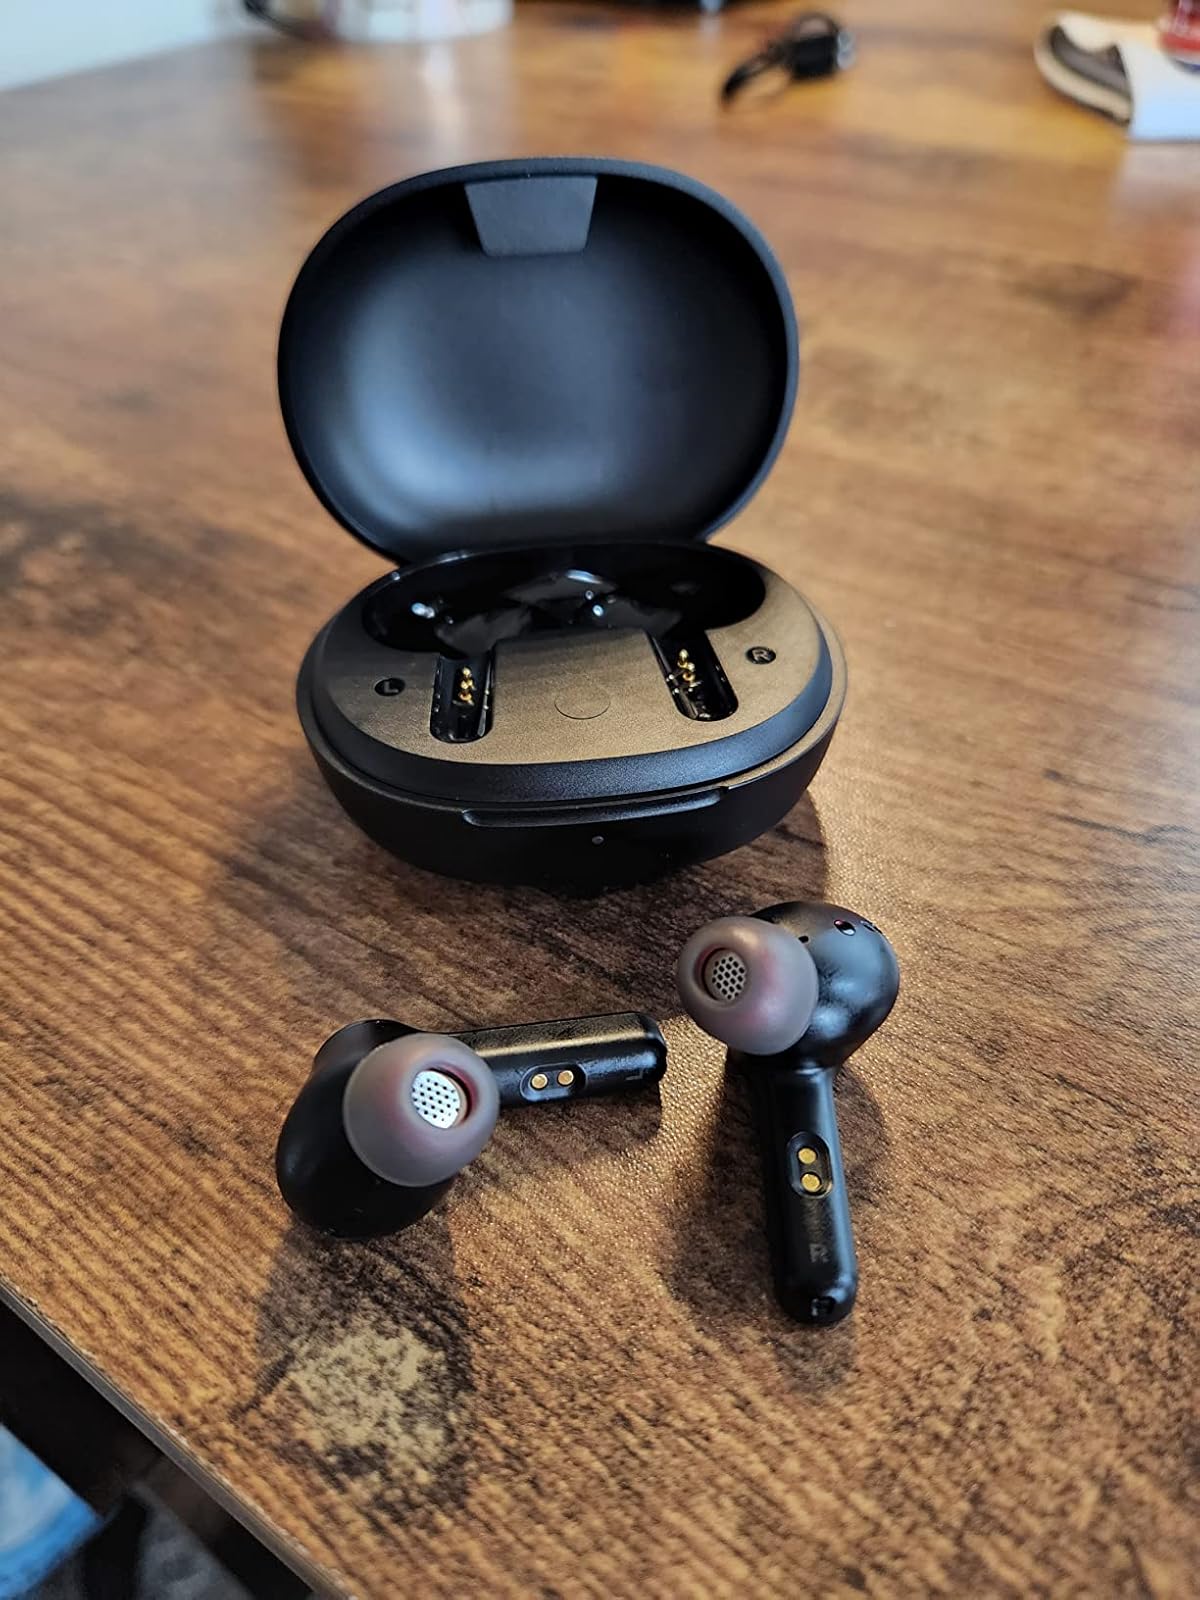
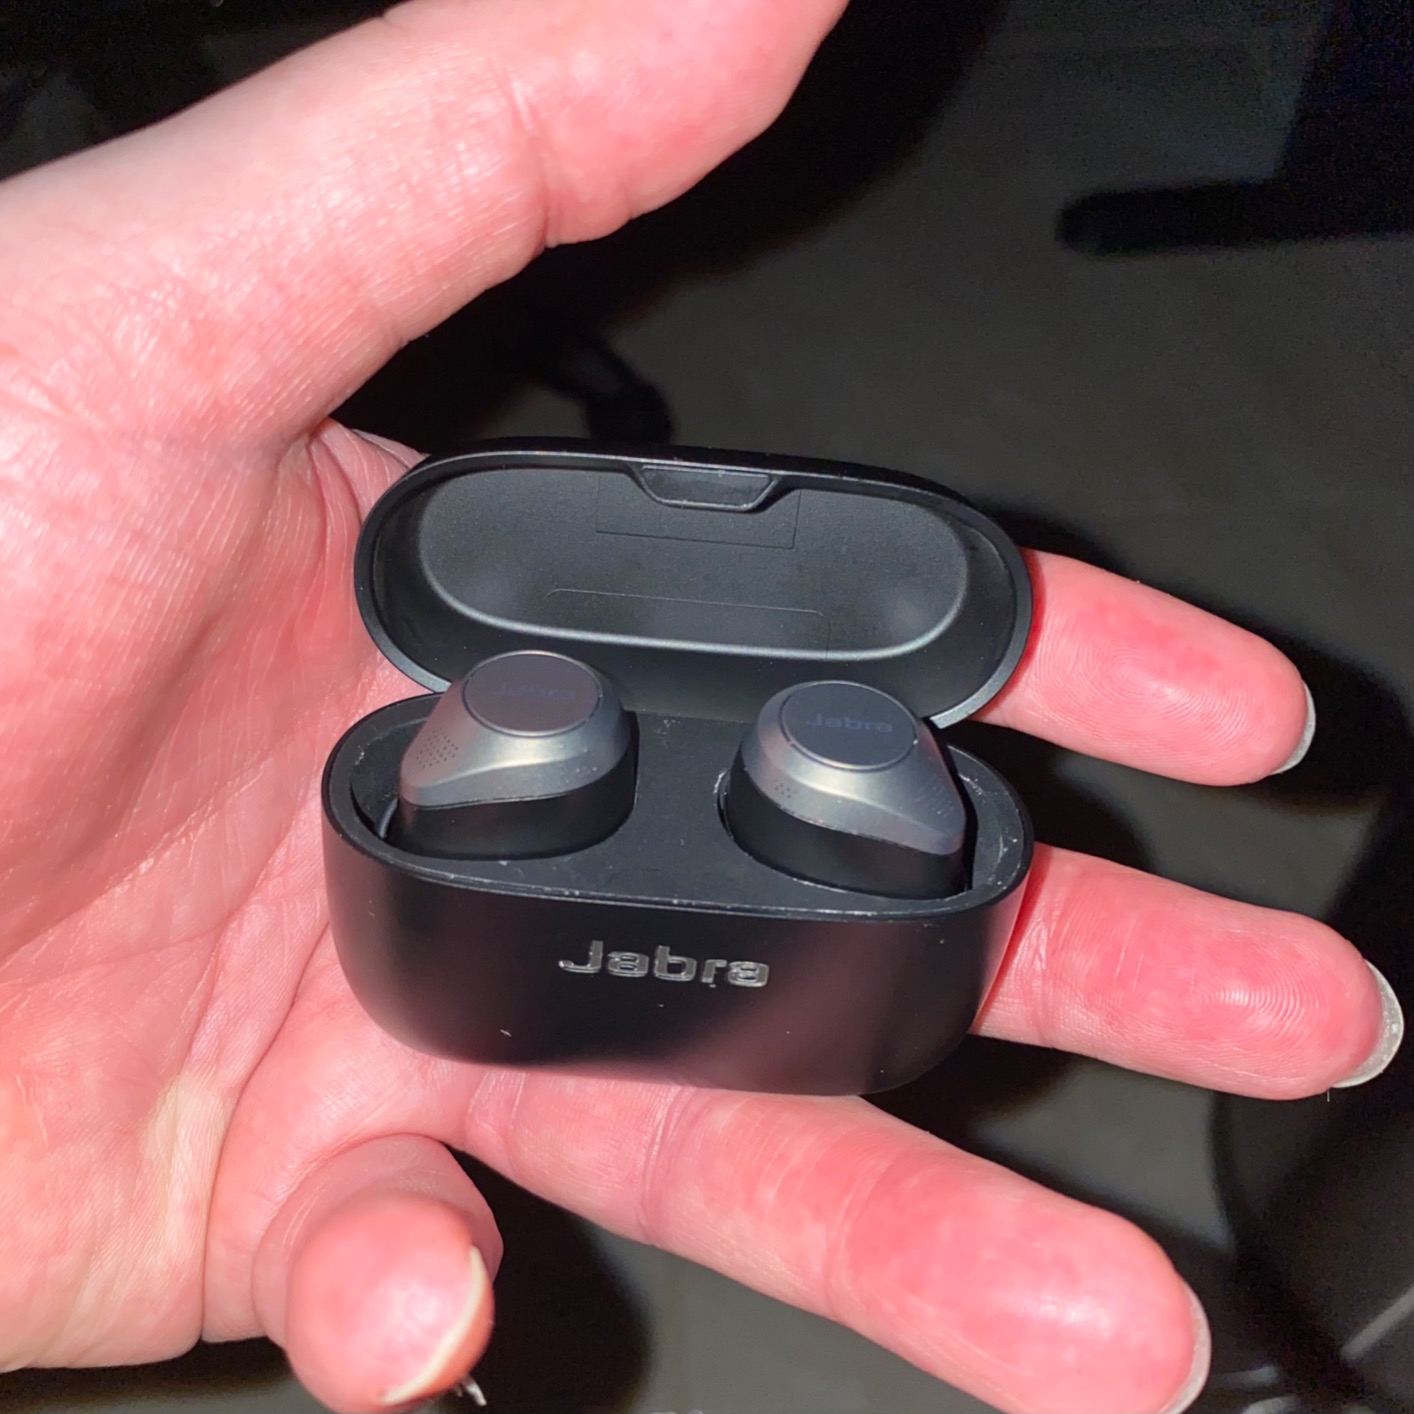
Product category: earbuds
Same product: no